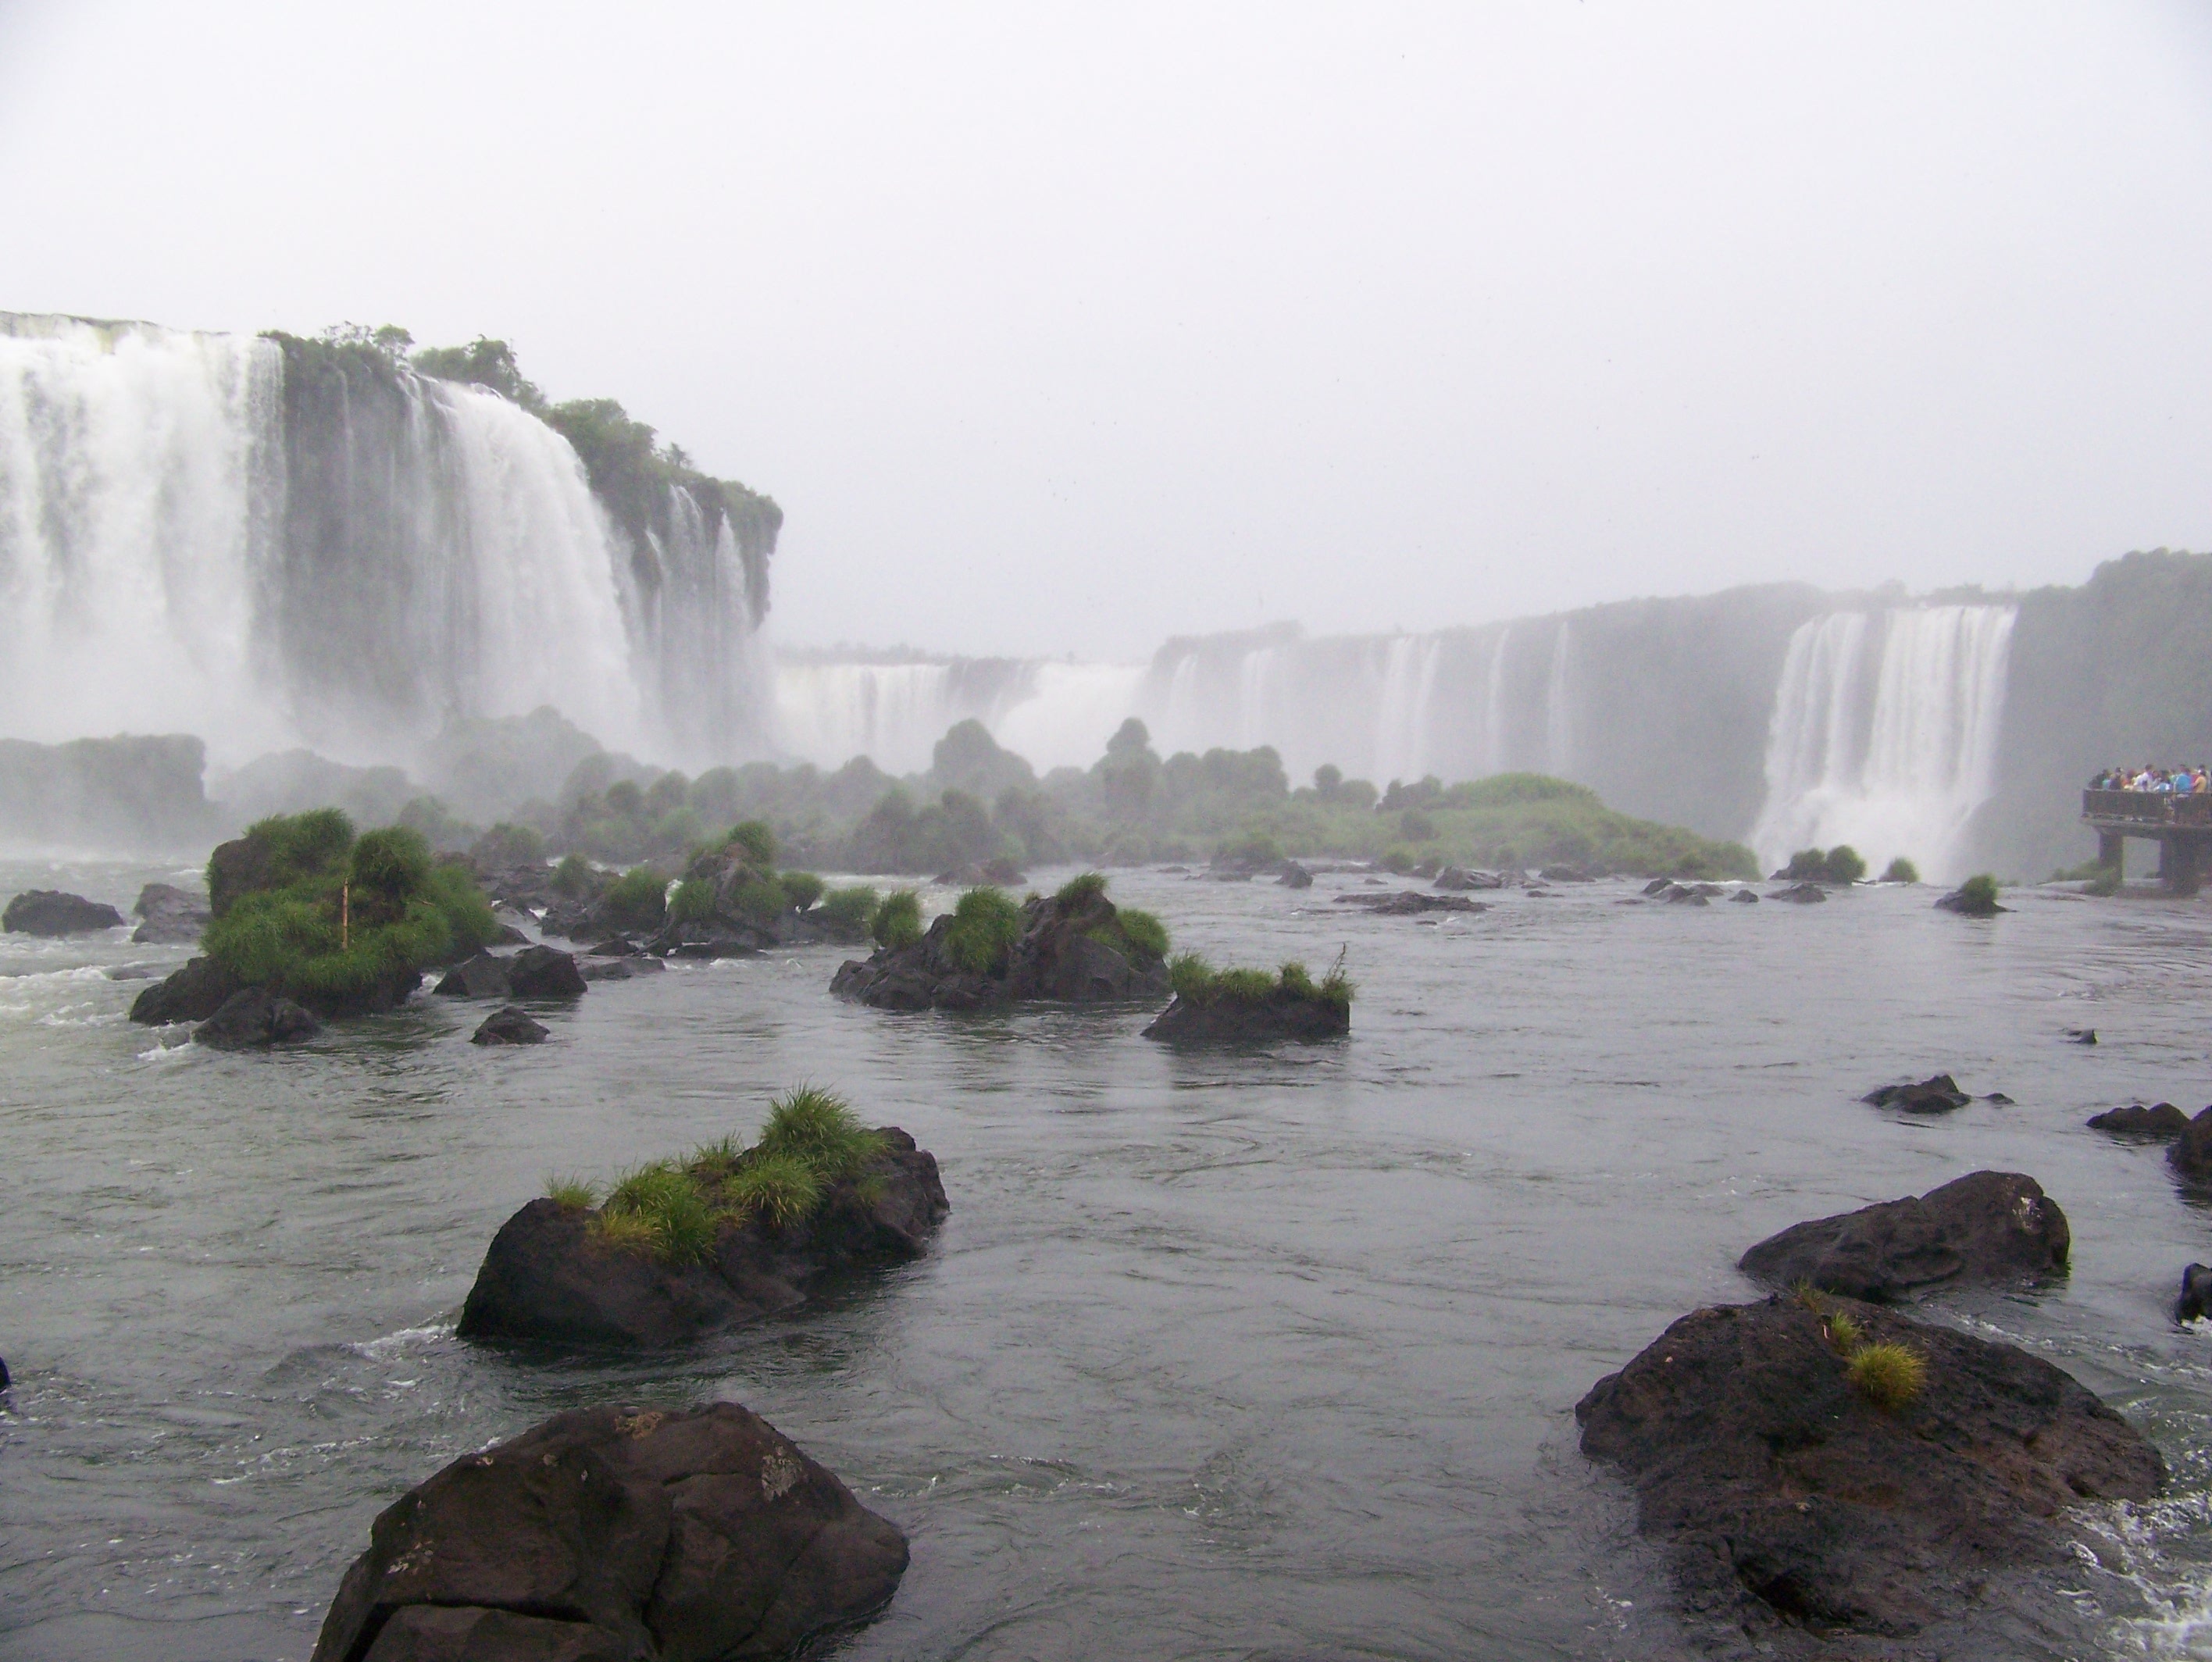
landscape, coast, water, waterfall, mist, river, weather, body of water, iguazu, water feature, cascade falls, atmospheric phenomenon, wind wave